History of the lumber industry in the United States

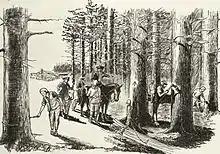
Agents marking trees with the King's Broad Arrow

By 1629 the respective companies’ financiers had become increasingly concerned upon failures to realize returns on their investment. As a result, the New England Company (a reorganized version of the Plymouth Company) along with the directors of the Massachusetts Company sent their own shipwrights to jump-start domestic shipbuilding. Accordingly, shipbuilding in the early 1630s suddenly came to life along the banks of Boston and Charlestown. The region appeared as though it were designed for building ships.